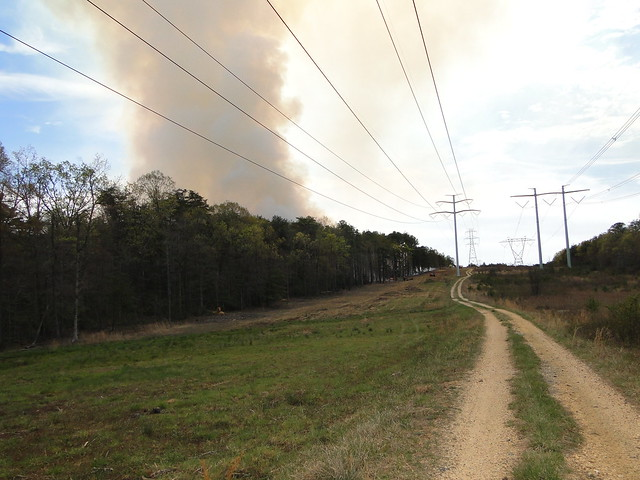
Fire: no
Smoke: yes